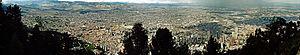
Bogota, anciennement Santa Fe de Bogotá Distrito Capital, est la capitale de la Colombie et également celle du département de Cundinamarca. Elle a été fondée le 6 août 1538 par le conquistador espagnol Gonzalo Jiménez de Quesada. Suivant l’organisation d’un district capital unitaire et décentralisé, Bogota jouit d'une autonomie lui permettant la gestion de ses intérêts dans les limites imposées par la Constitution et la loi. Composée de 20 districts, elle est la métropole incontestée du pays aux points de vue administratif, économique et politique.